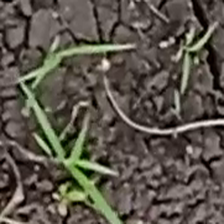
Weed species: Digitaria_SP_(Digitaria Sanguinalis )